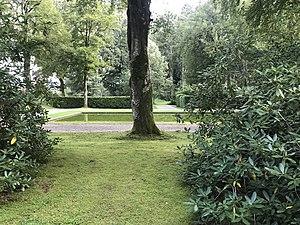
Le Bois-Murat miroir d'eau
Situé à 4 km à l'ouest de la ville de Fribourg, entre les hameaux du Bugnon et de Nonan, le jardin d'Achille Duchêne de Bois-Murat et son